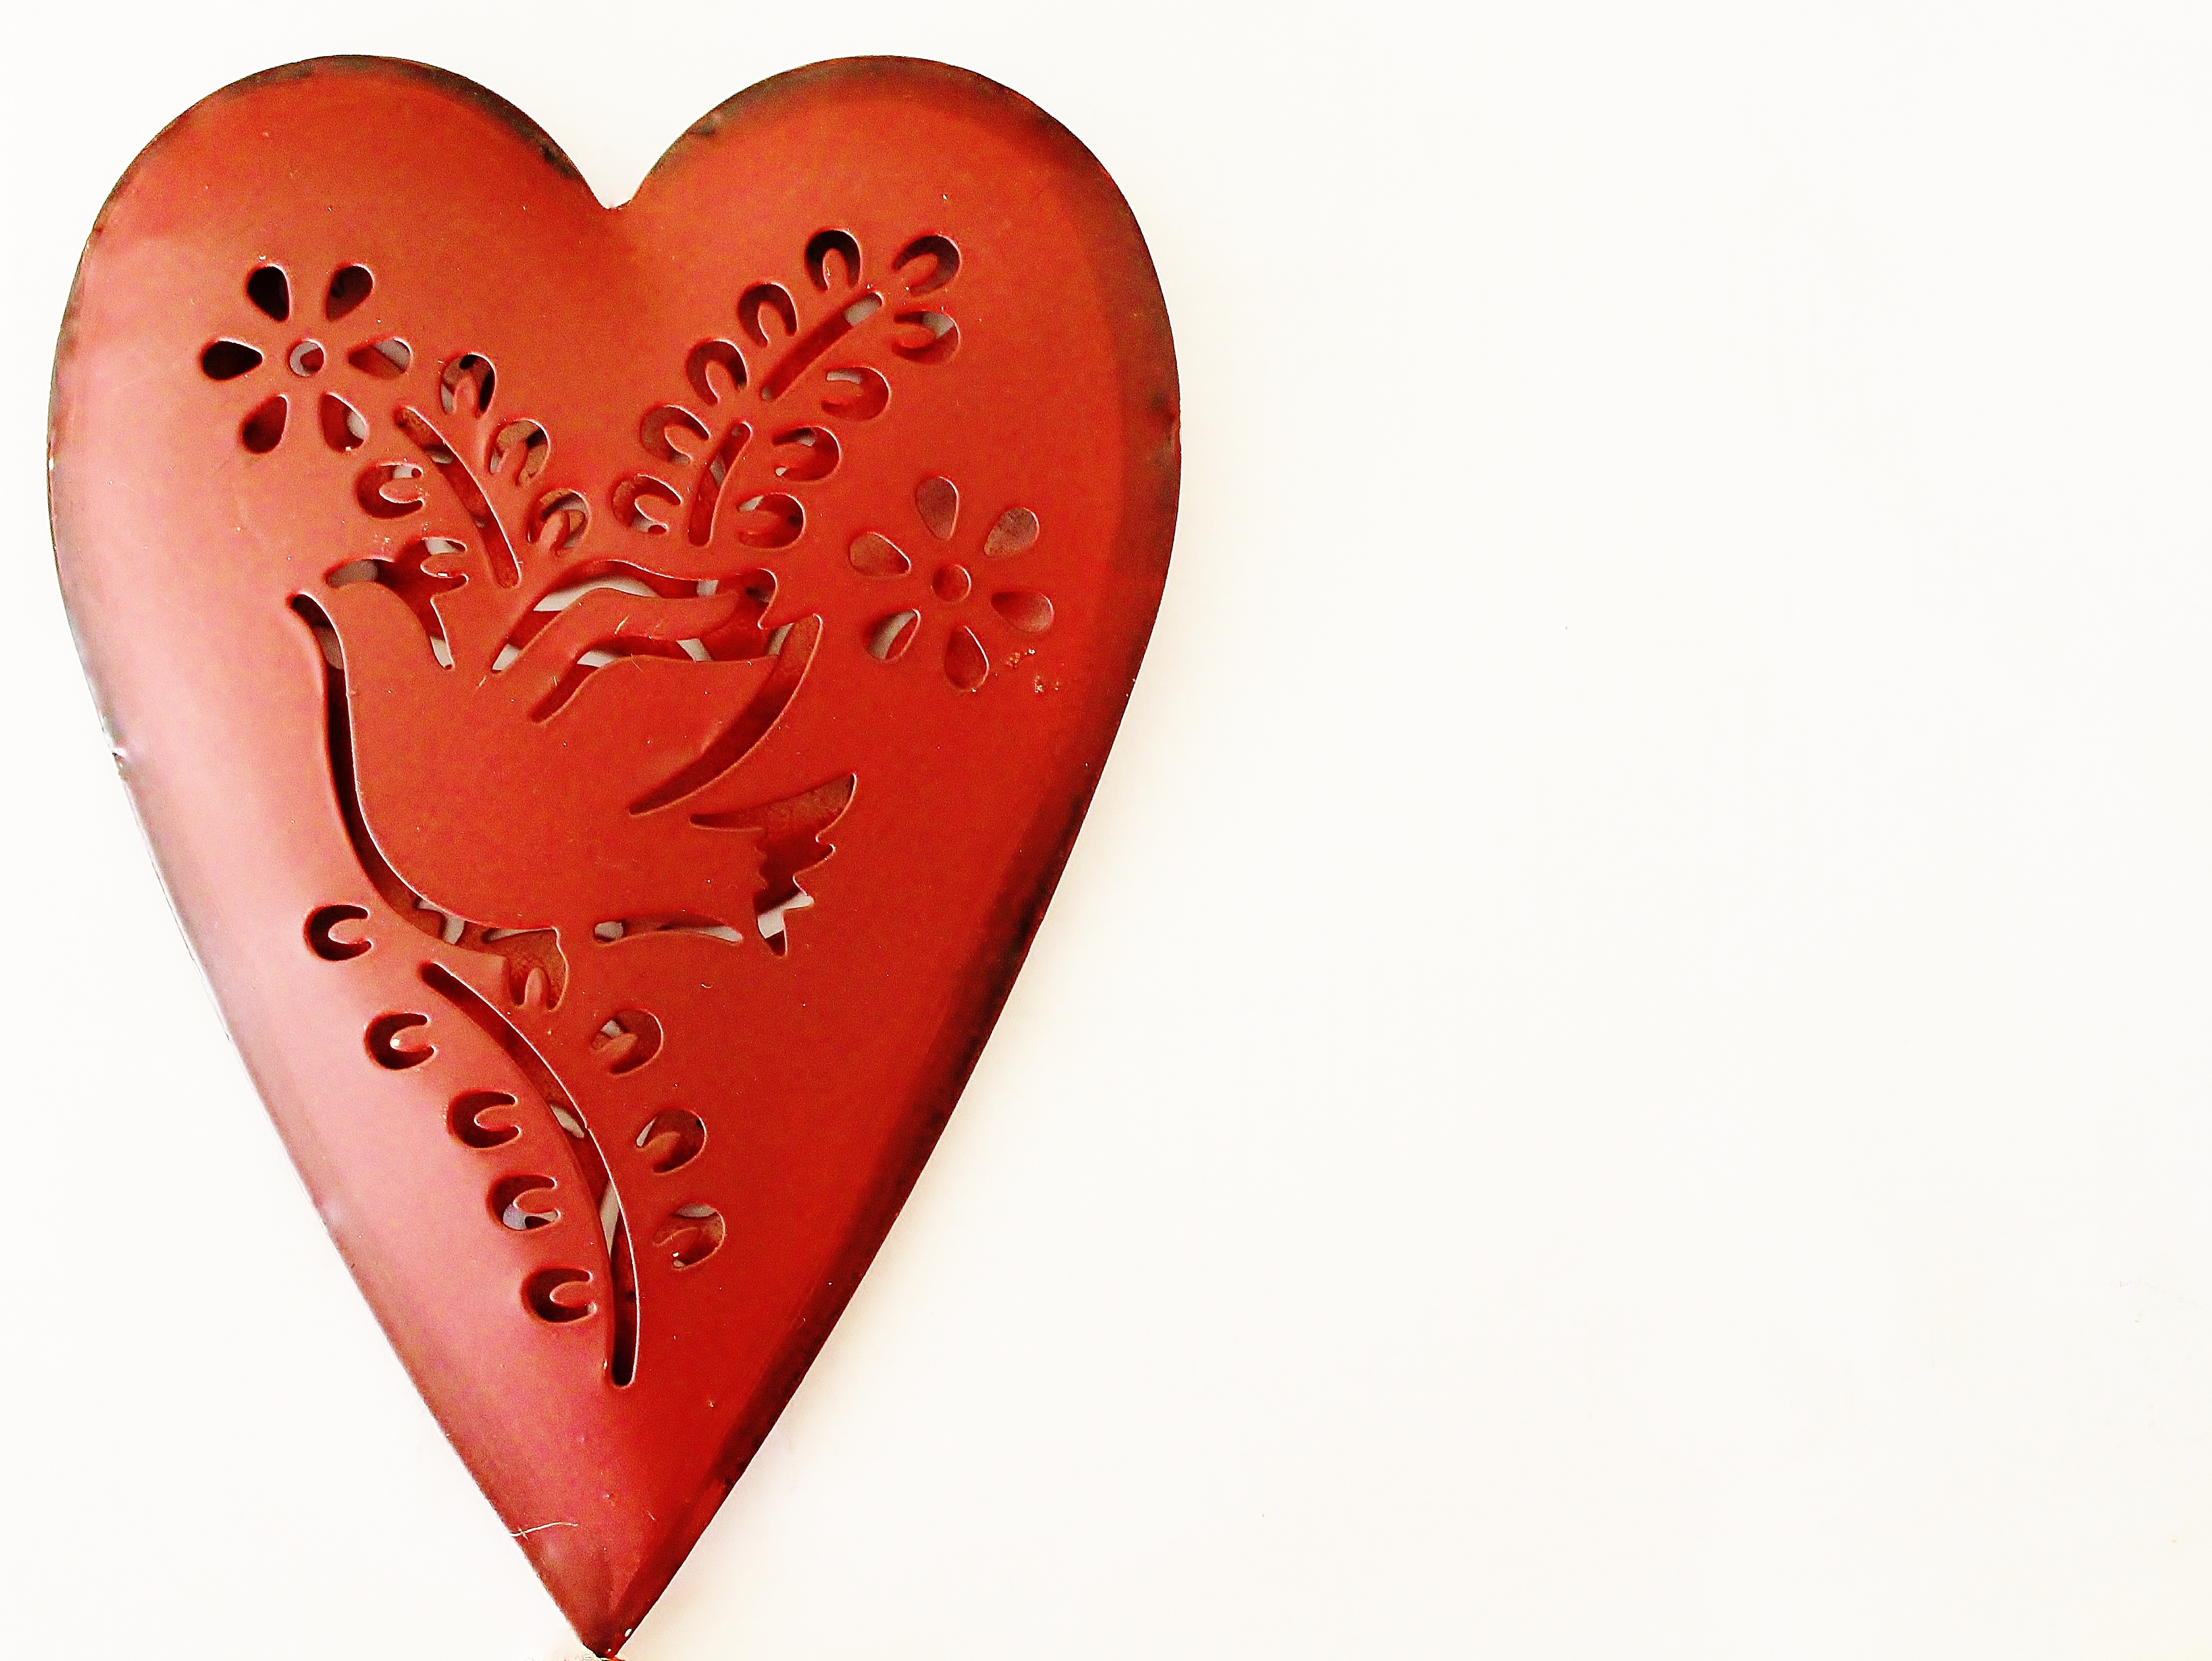
hand, petal, love, heart, red, romantic, ear, wedding, map, human body, stationery, organ, tooth, greeting card, valentine's day, love letter